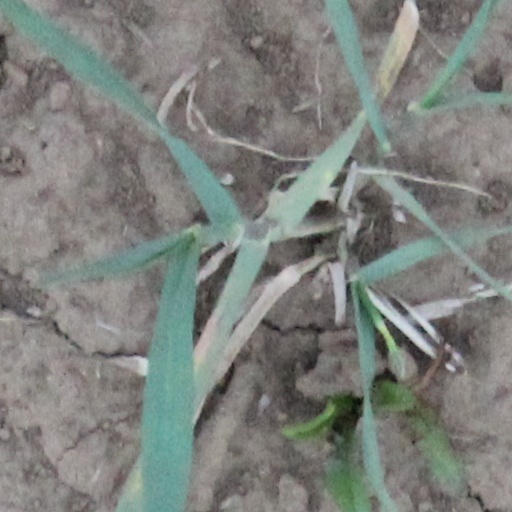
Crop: wheat